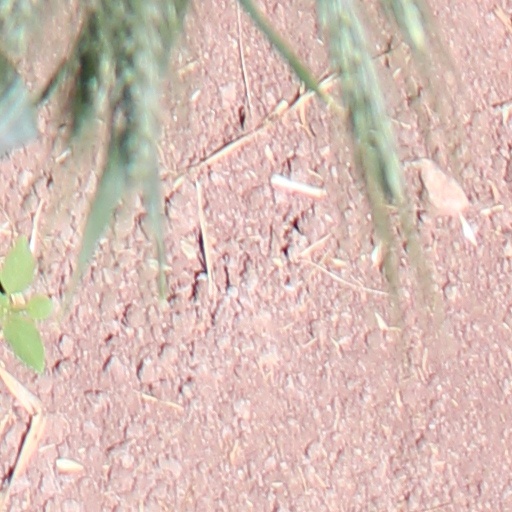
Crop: wheat